Malahide

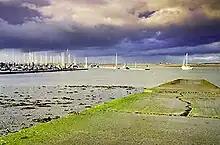
Malahide Harbour

There are two sailing clubs situated on the estuary; Swords Sailing & Boating Club and Malahide Yacht Club.